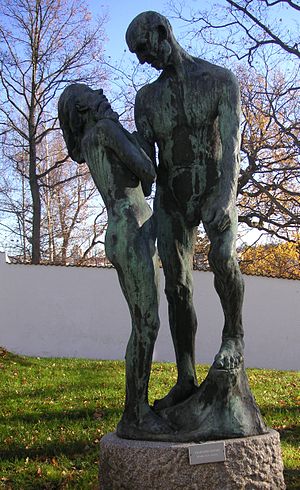
Gustav Vigeland / Kunstnerisk karriere / Etablering af karrieren
Mand og pige (1906), Thielska Galleriet, Stockholm.
Gustav Vigeland var en norsk billedhugger og træskærer, der især er kendt for Vigelandsanlegget i Oslo, en monumental skulpturpark og en markant turistattraktion i Oslo.